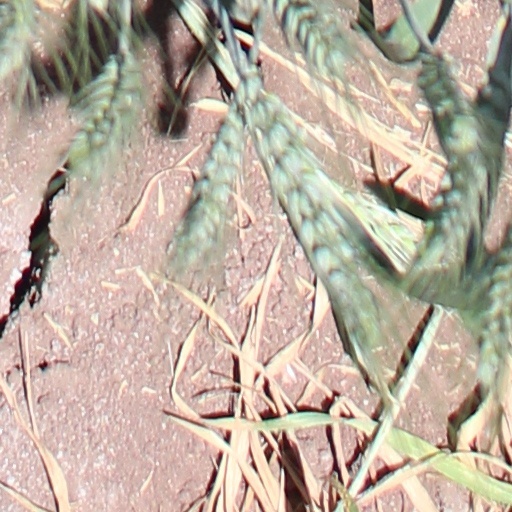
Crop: wheat